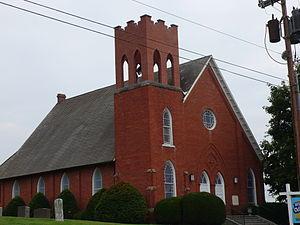
Troutville est une ville située dans le comté de Botetourt, dans l'État de Virginie, aux États-Unis. Au recensement de 2010, elle avait une population de 431 habitants.